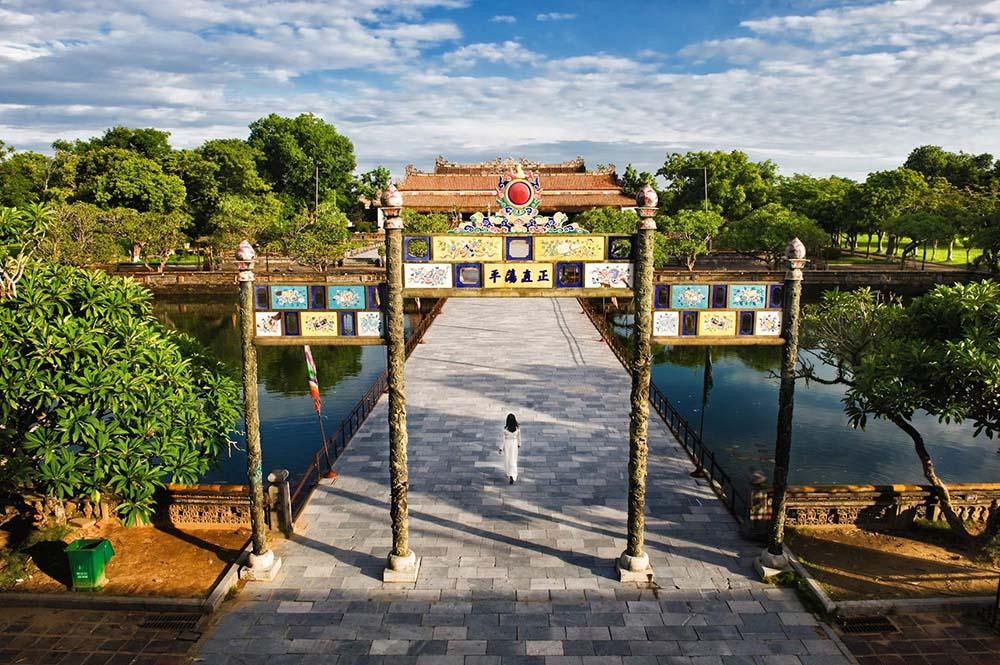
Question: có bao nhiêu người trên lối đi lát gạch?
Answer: có một người